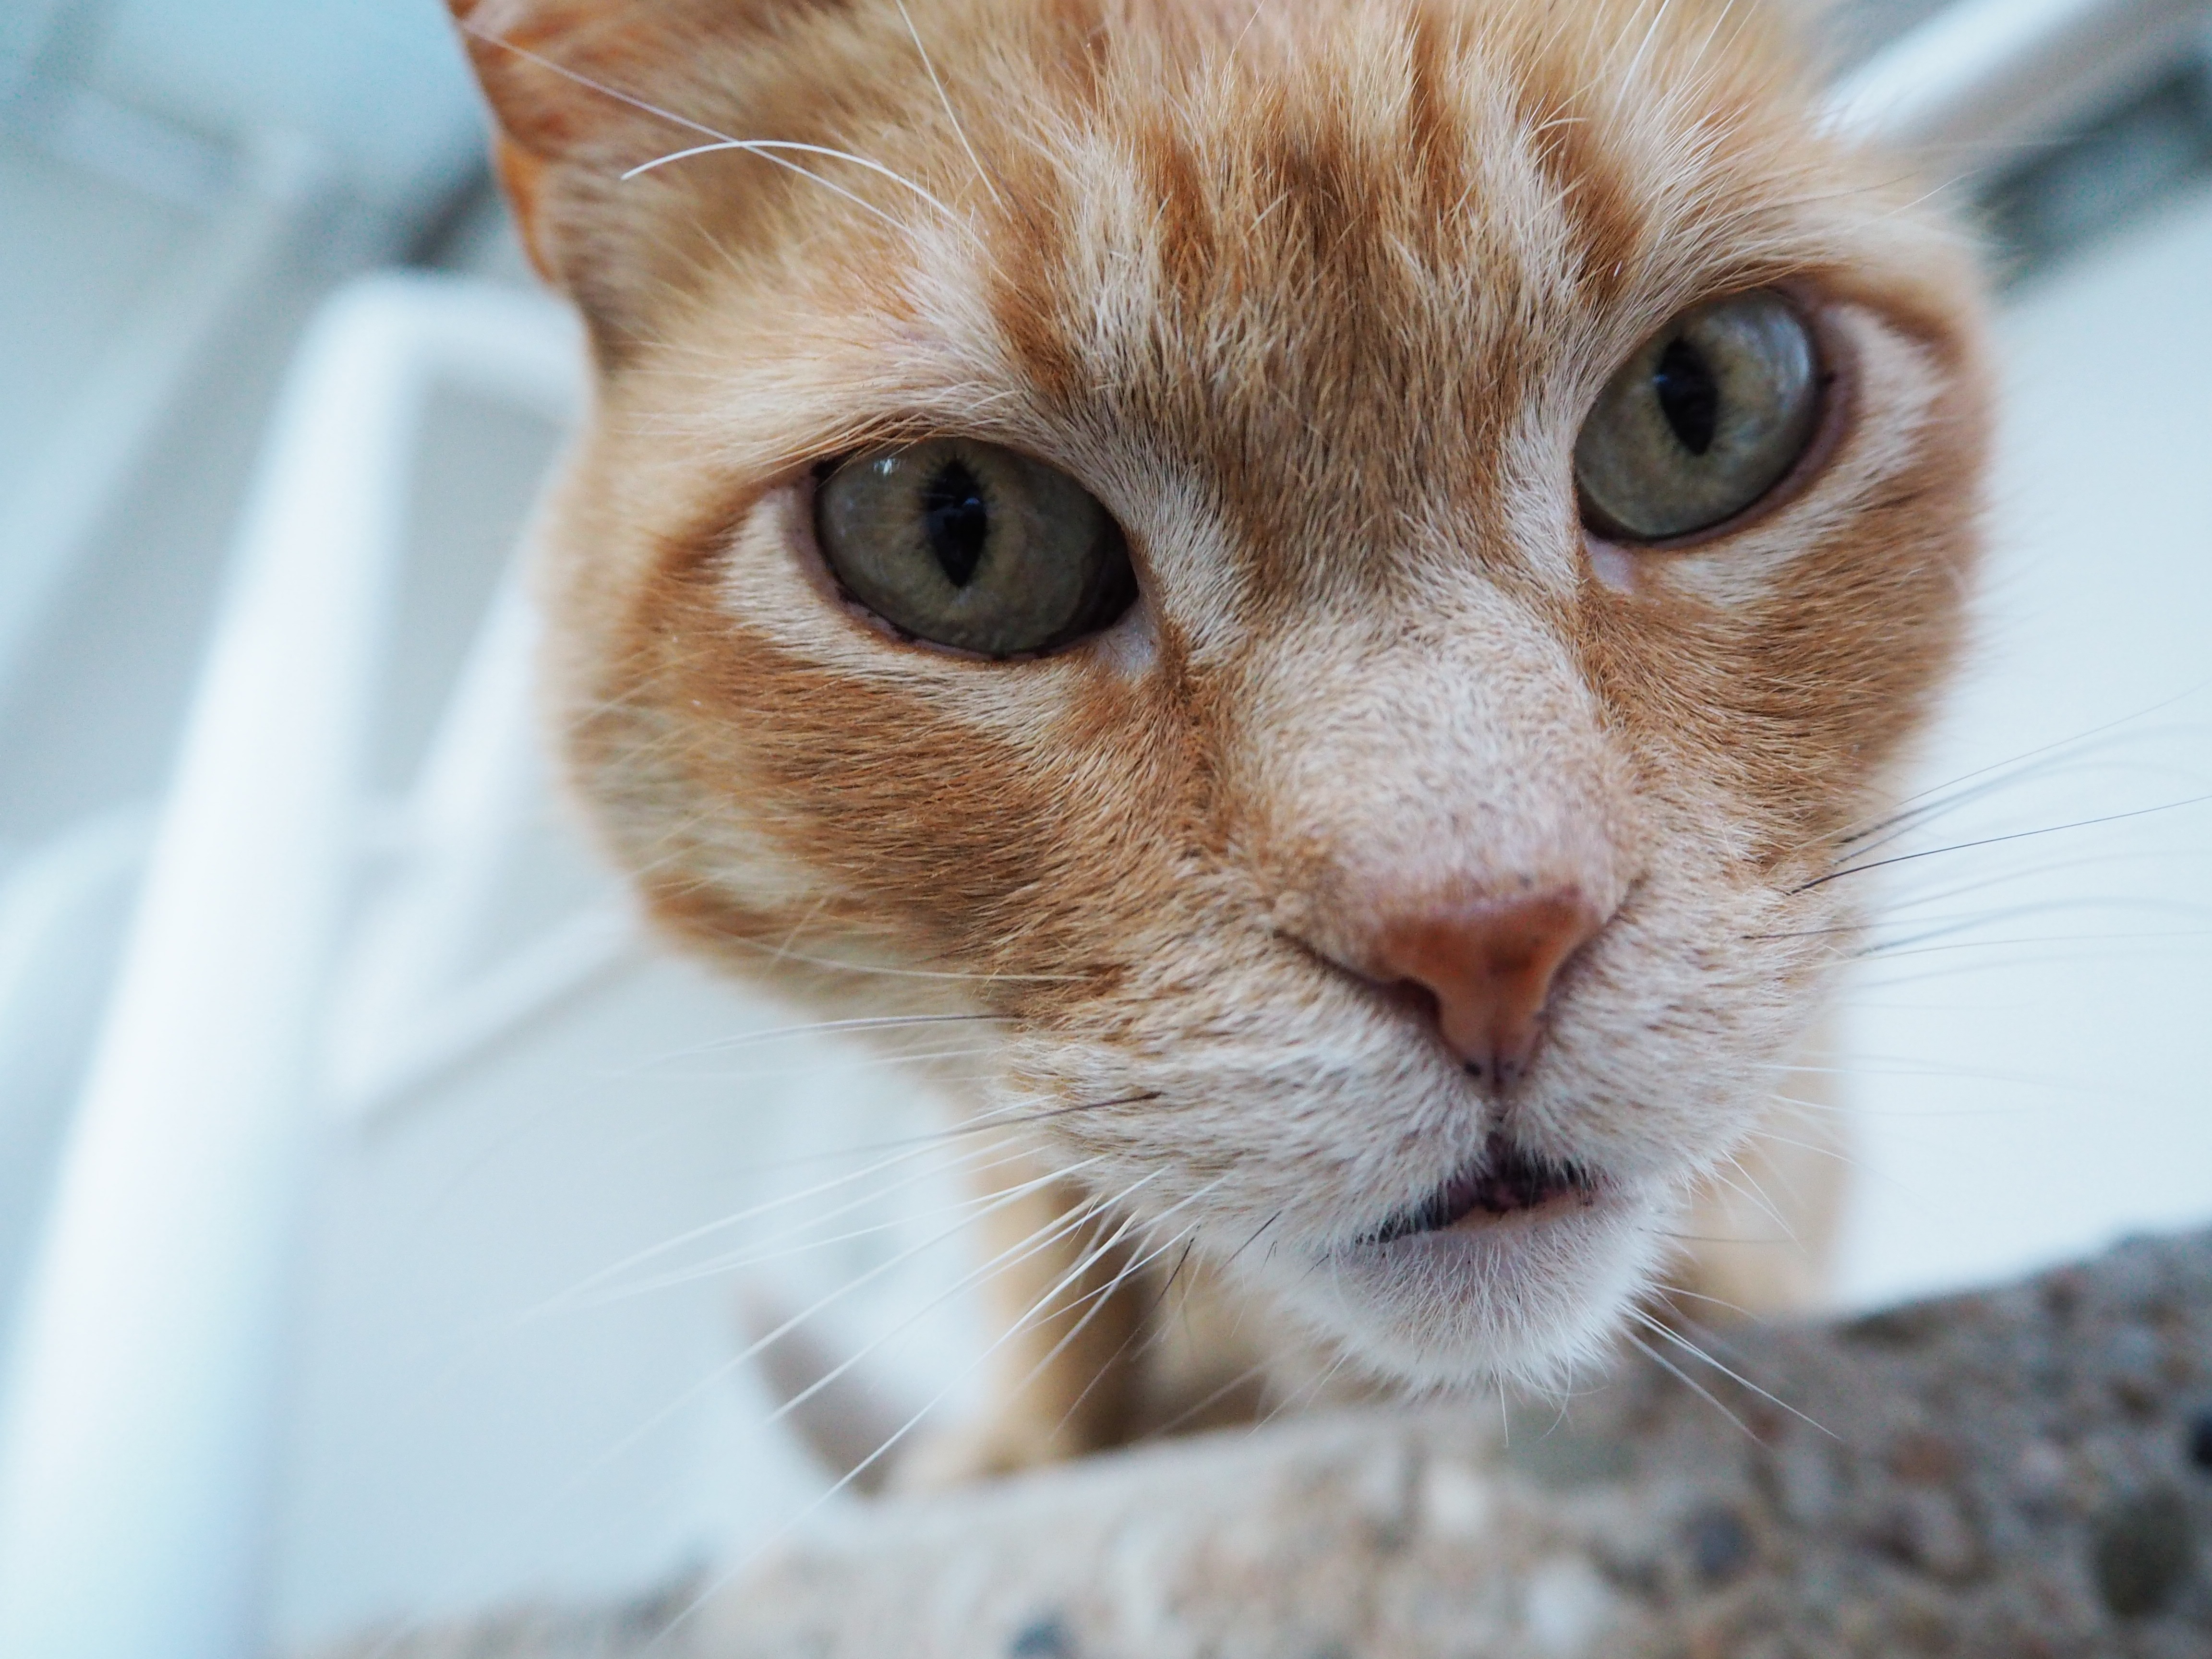
cute, wild, portrait, kitten, cat, macro, feline, mammal, fauna, friend, close up, nose, eyes, whiskers, snout, eye, hairy, vertebrate, funny, brindle, feline look, cat home, laid back, observe, small to medium sized cats, cat like mammal, domestic short haired cat